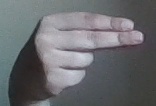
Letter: ain